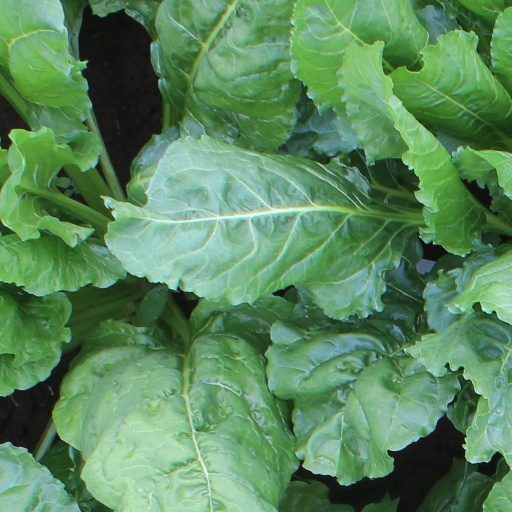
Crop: sugar beet